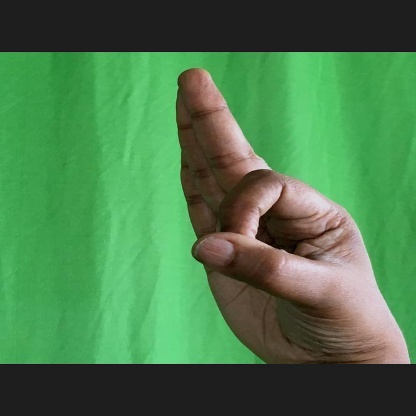
Mudra: Aralam